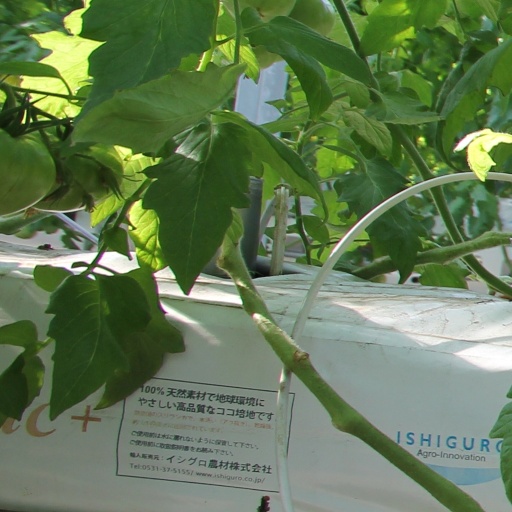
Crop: tomato